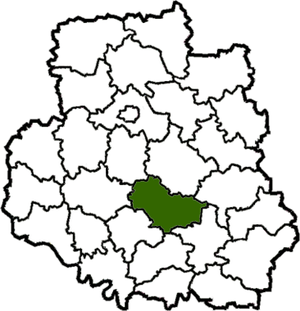
Le raïon de Toultchyn est une subdivision administrative de l'oblast de Vinnytsia, dans l'Ouest de l'Ukraine. Son centre administratif est la ville de Toultchyn.